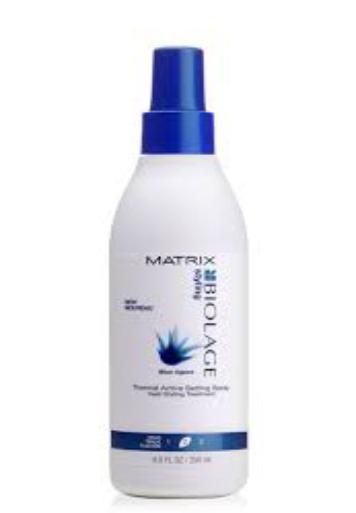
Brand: Biolage
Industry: Necessities